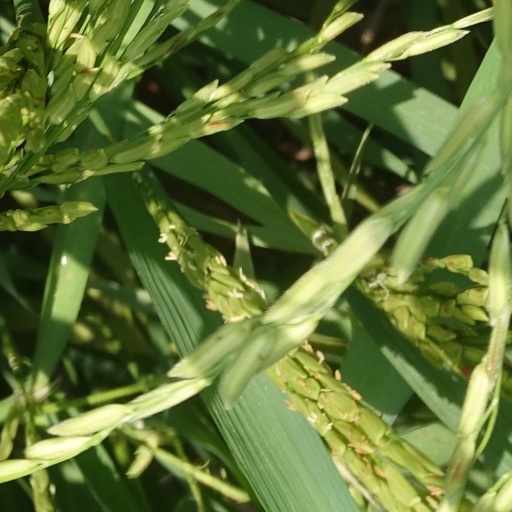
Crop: rice